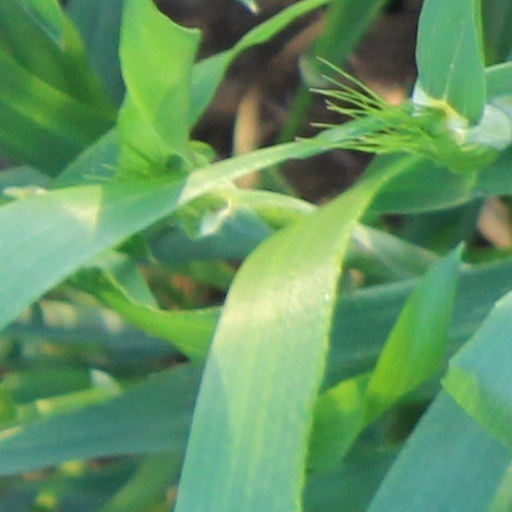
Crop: wheat